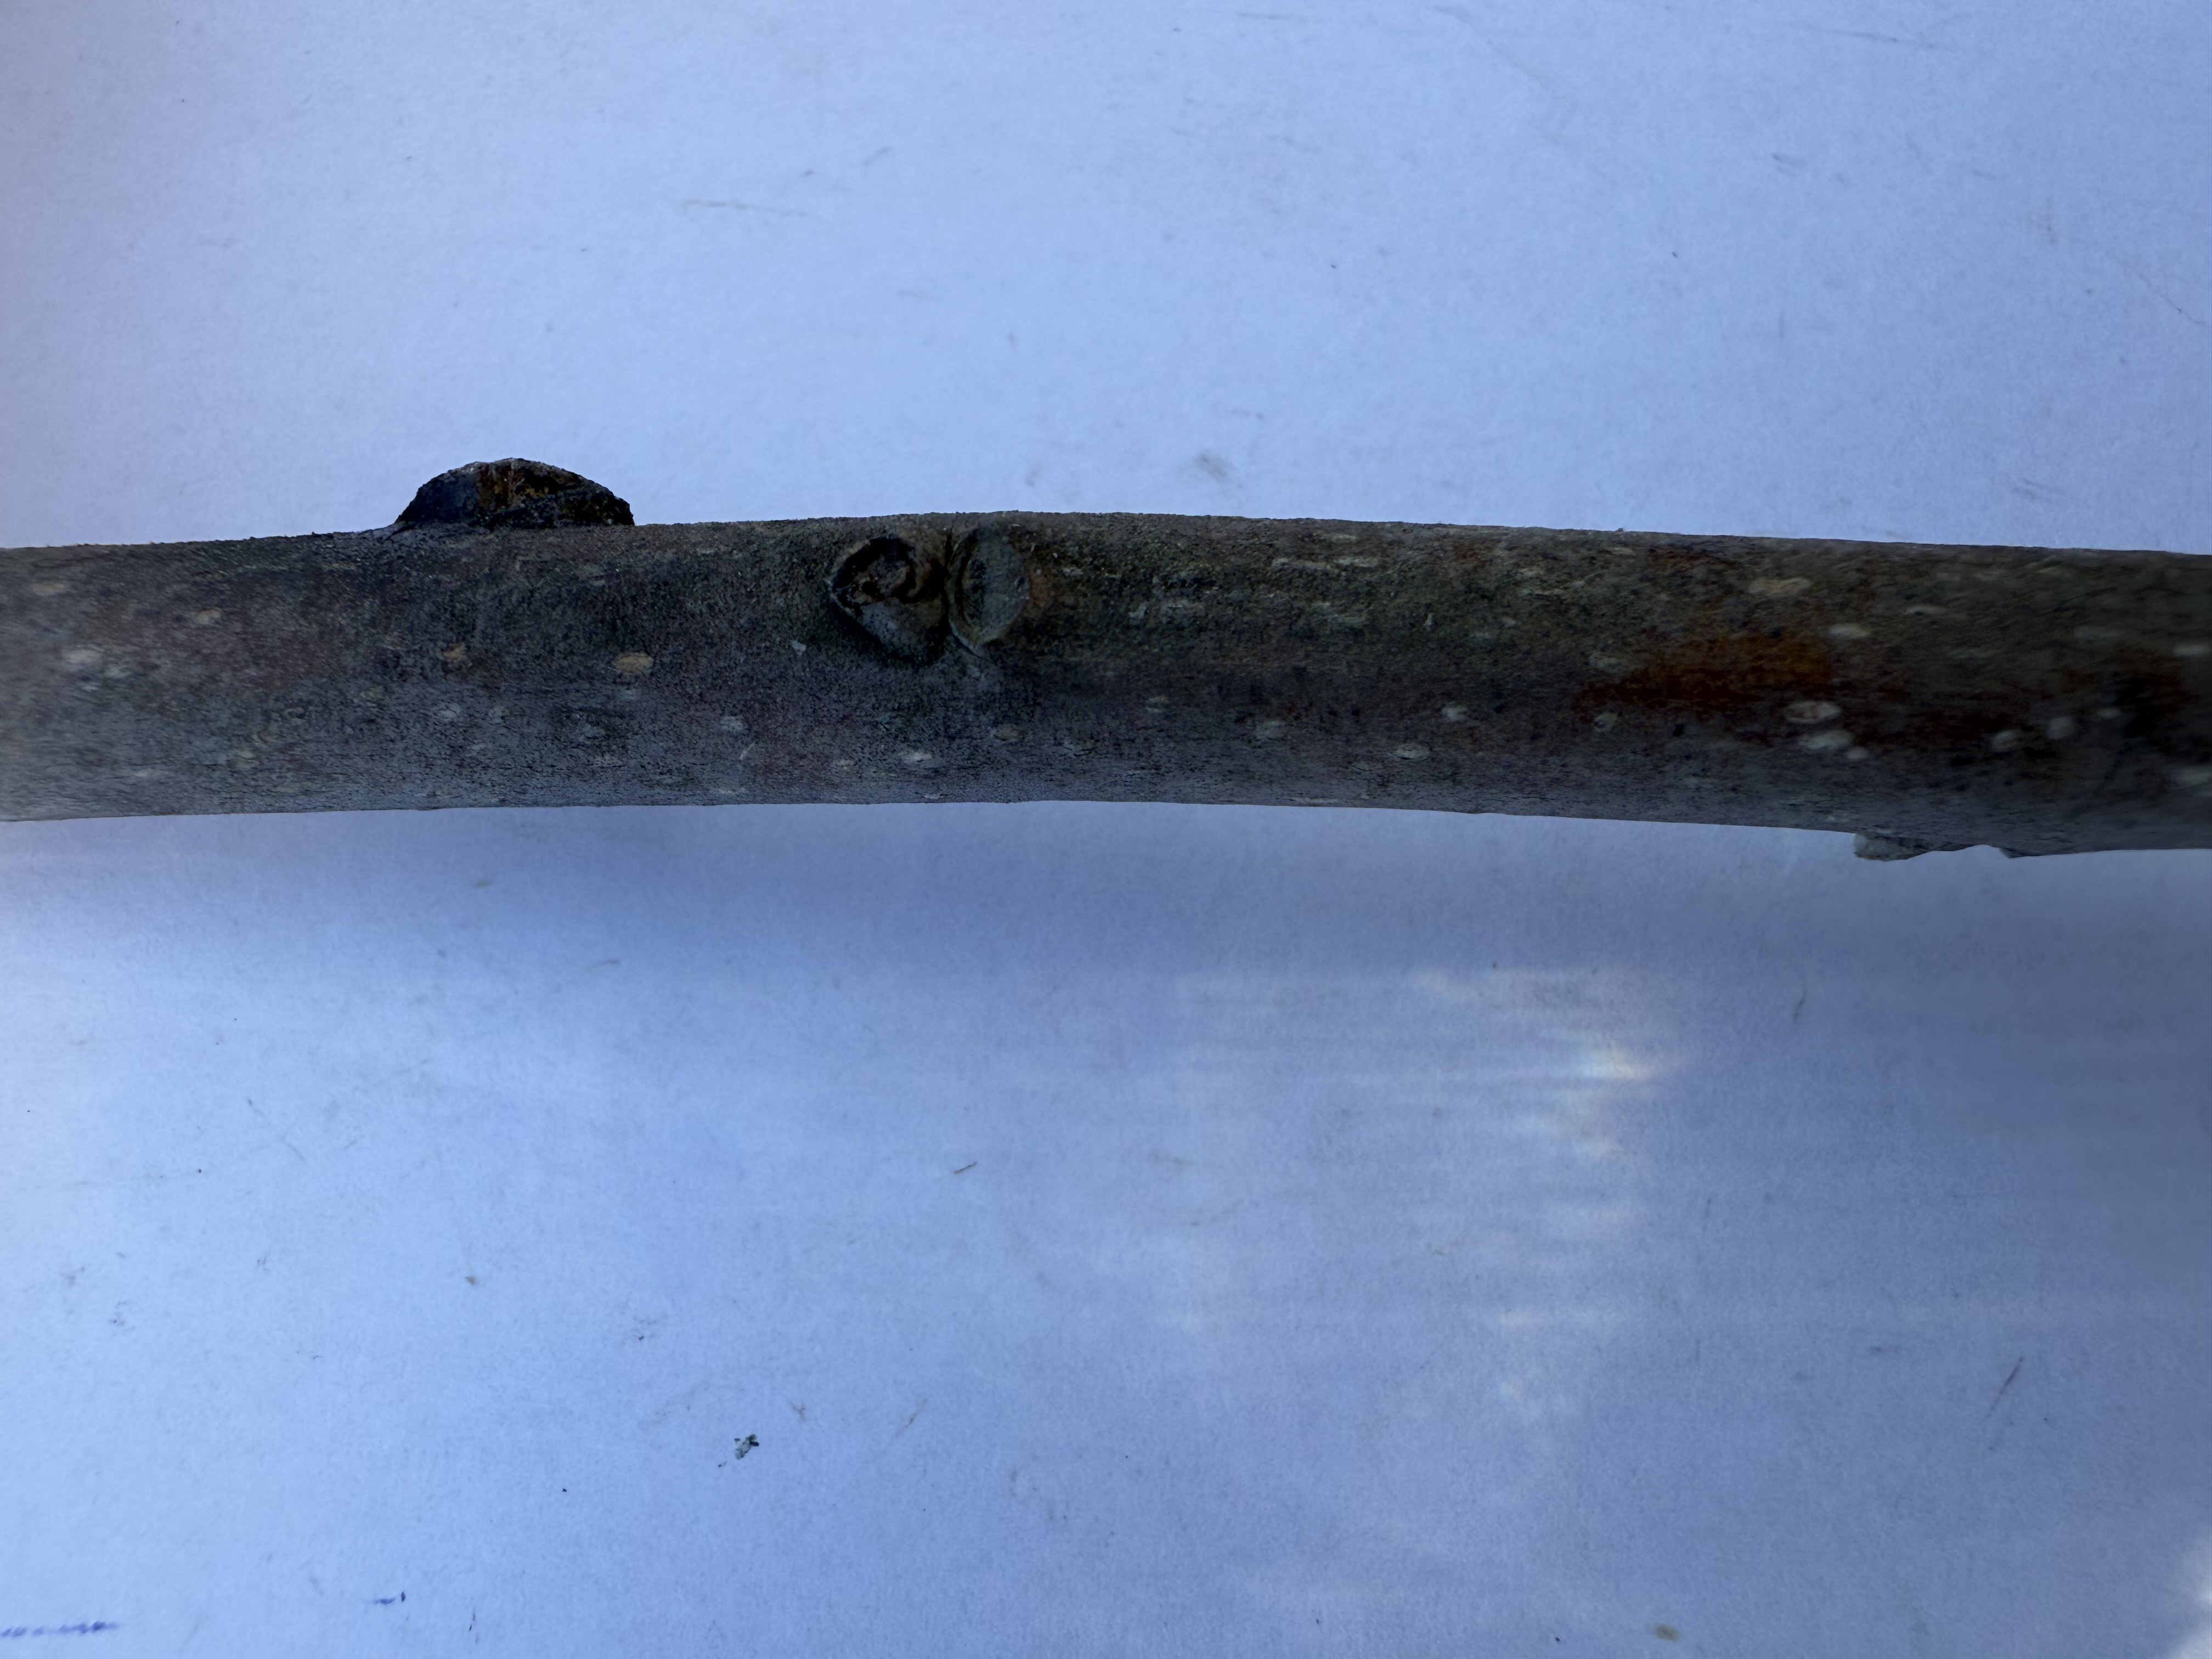
Variety: Hachiya Persimmon